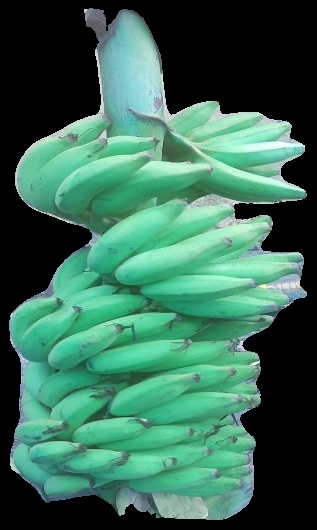
Variety: elakki-bale
Grade: grade2